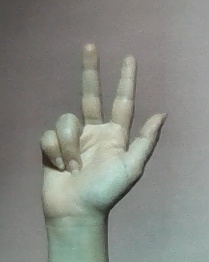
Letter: al